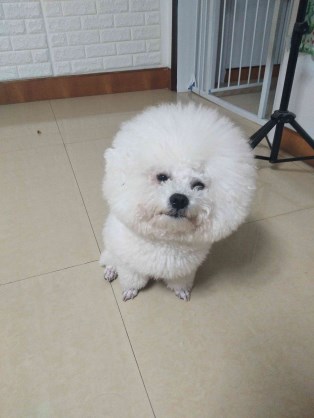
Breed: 3083-n000117-Bichon_Frise